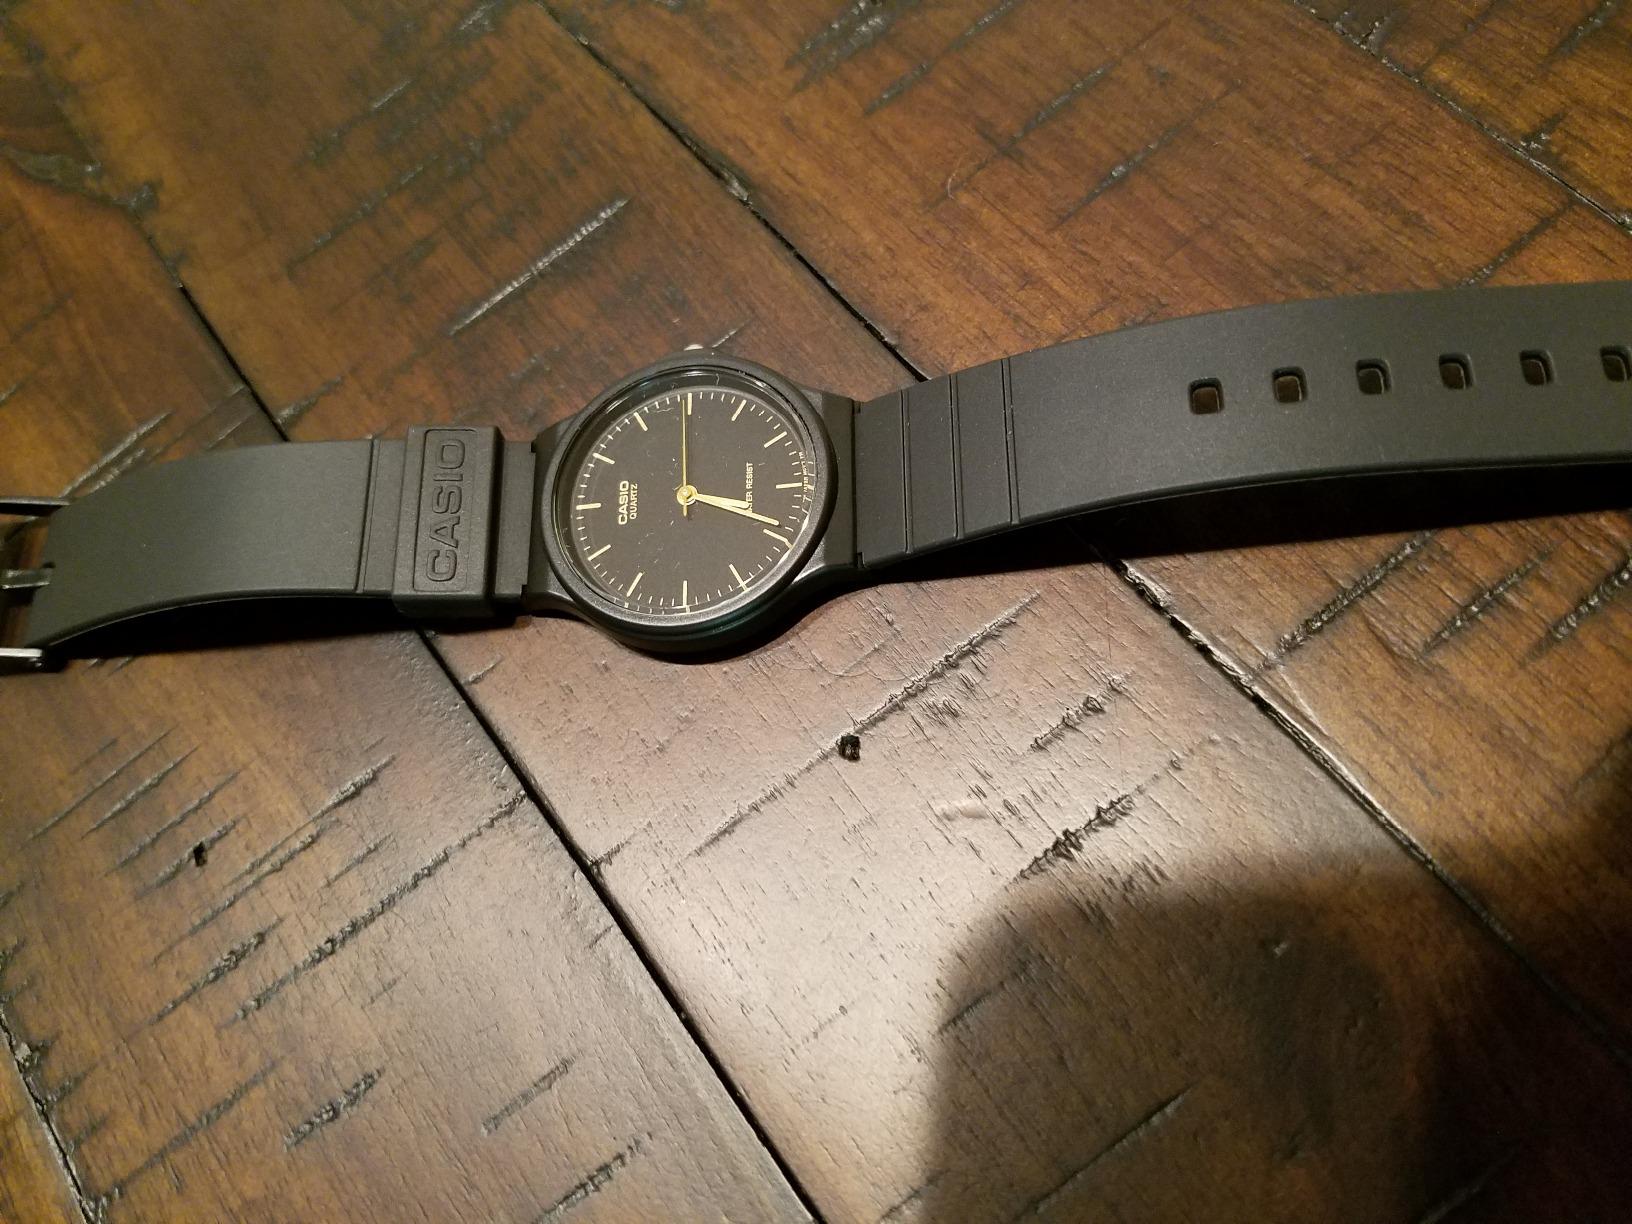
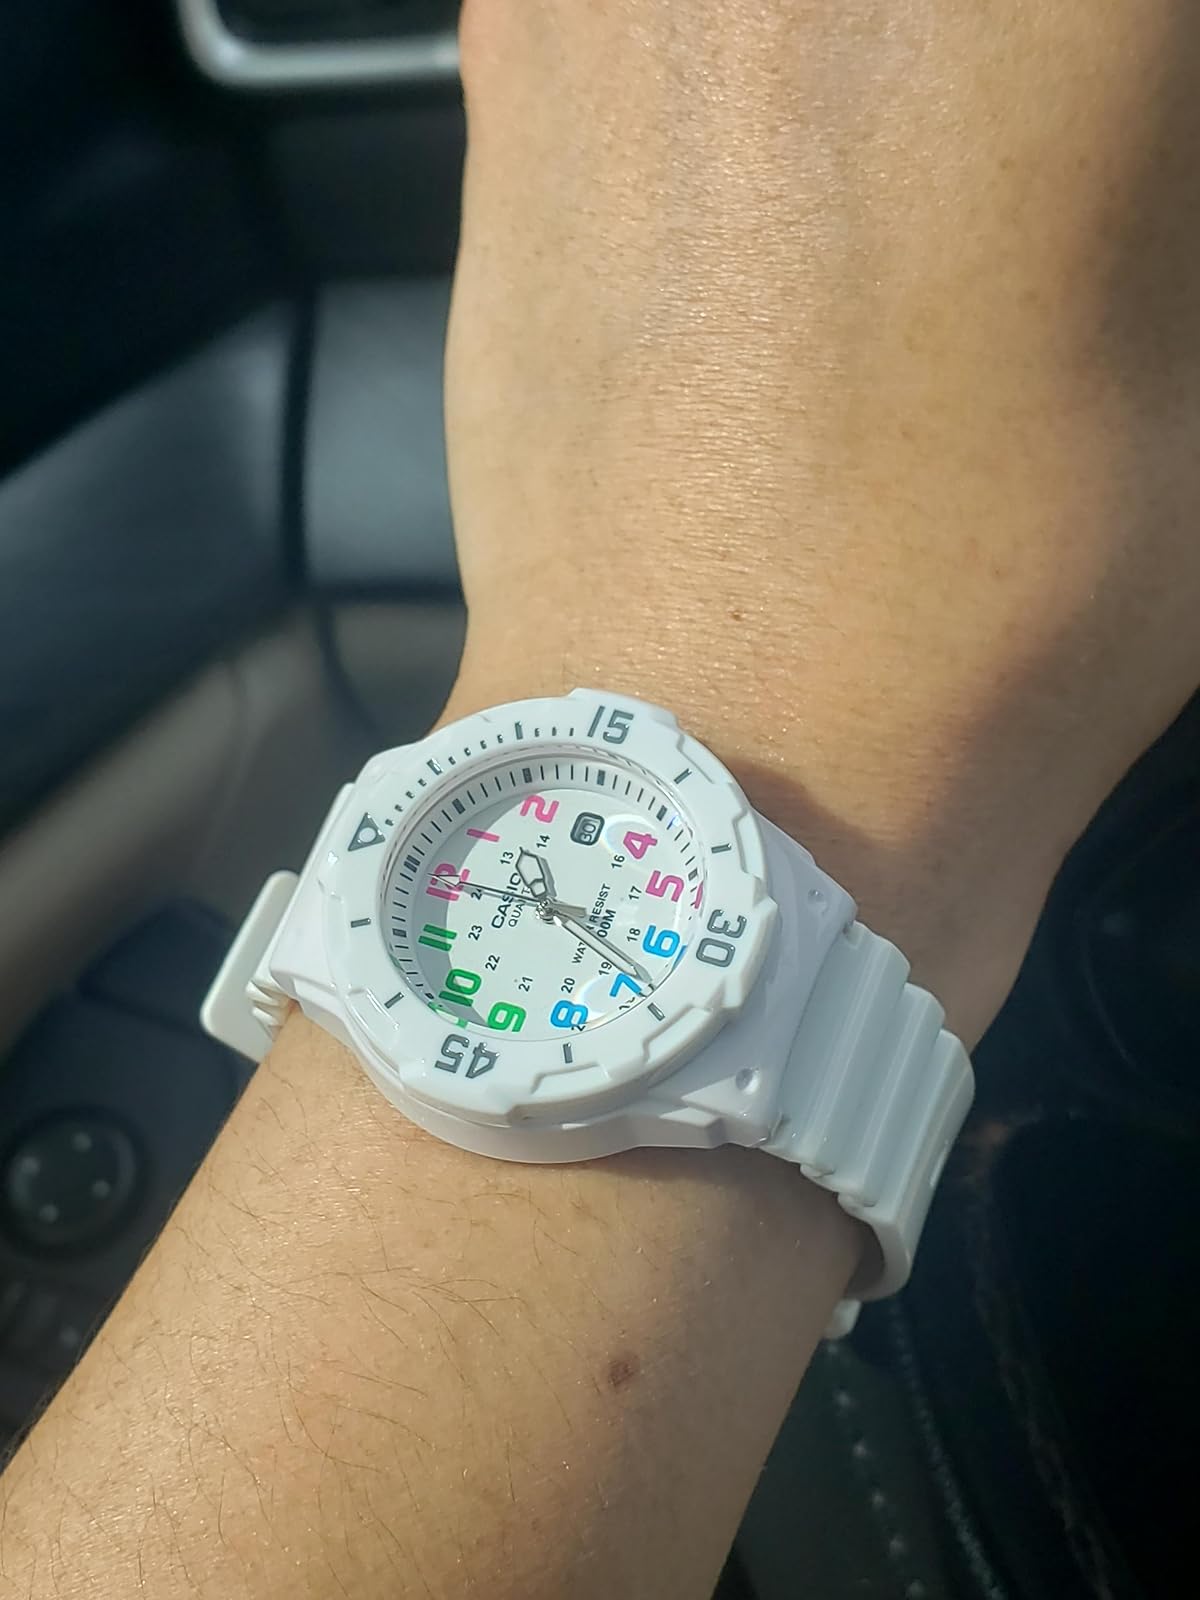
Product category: accessories_watch
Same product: no